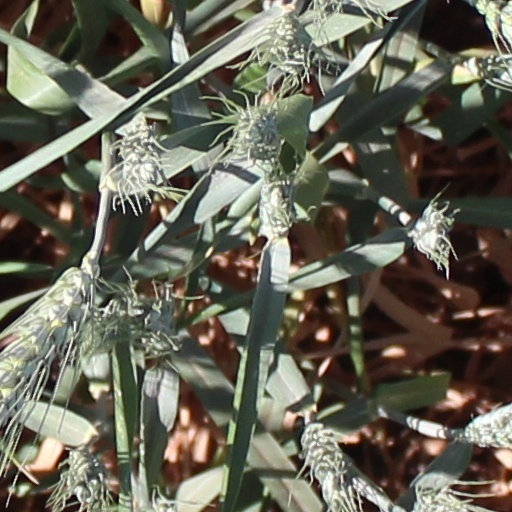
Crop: wheat